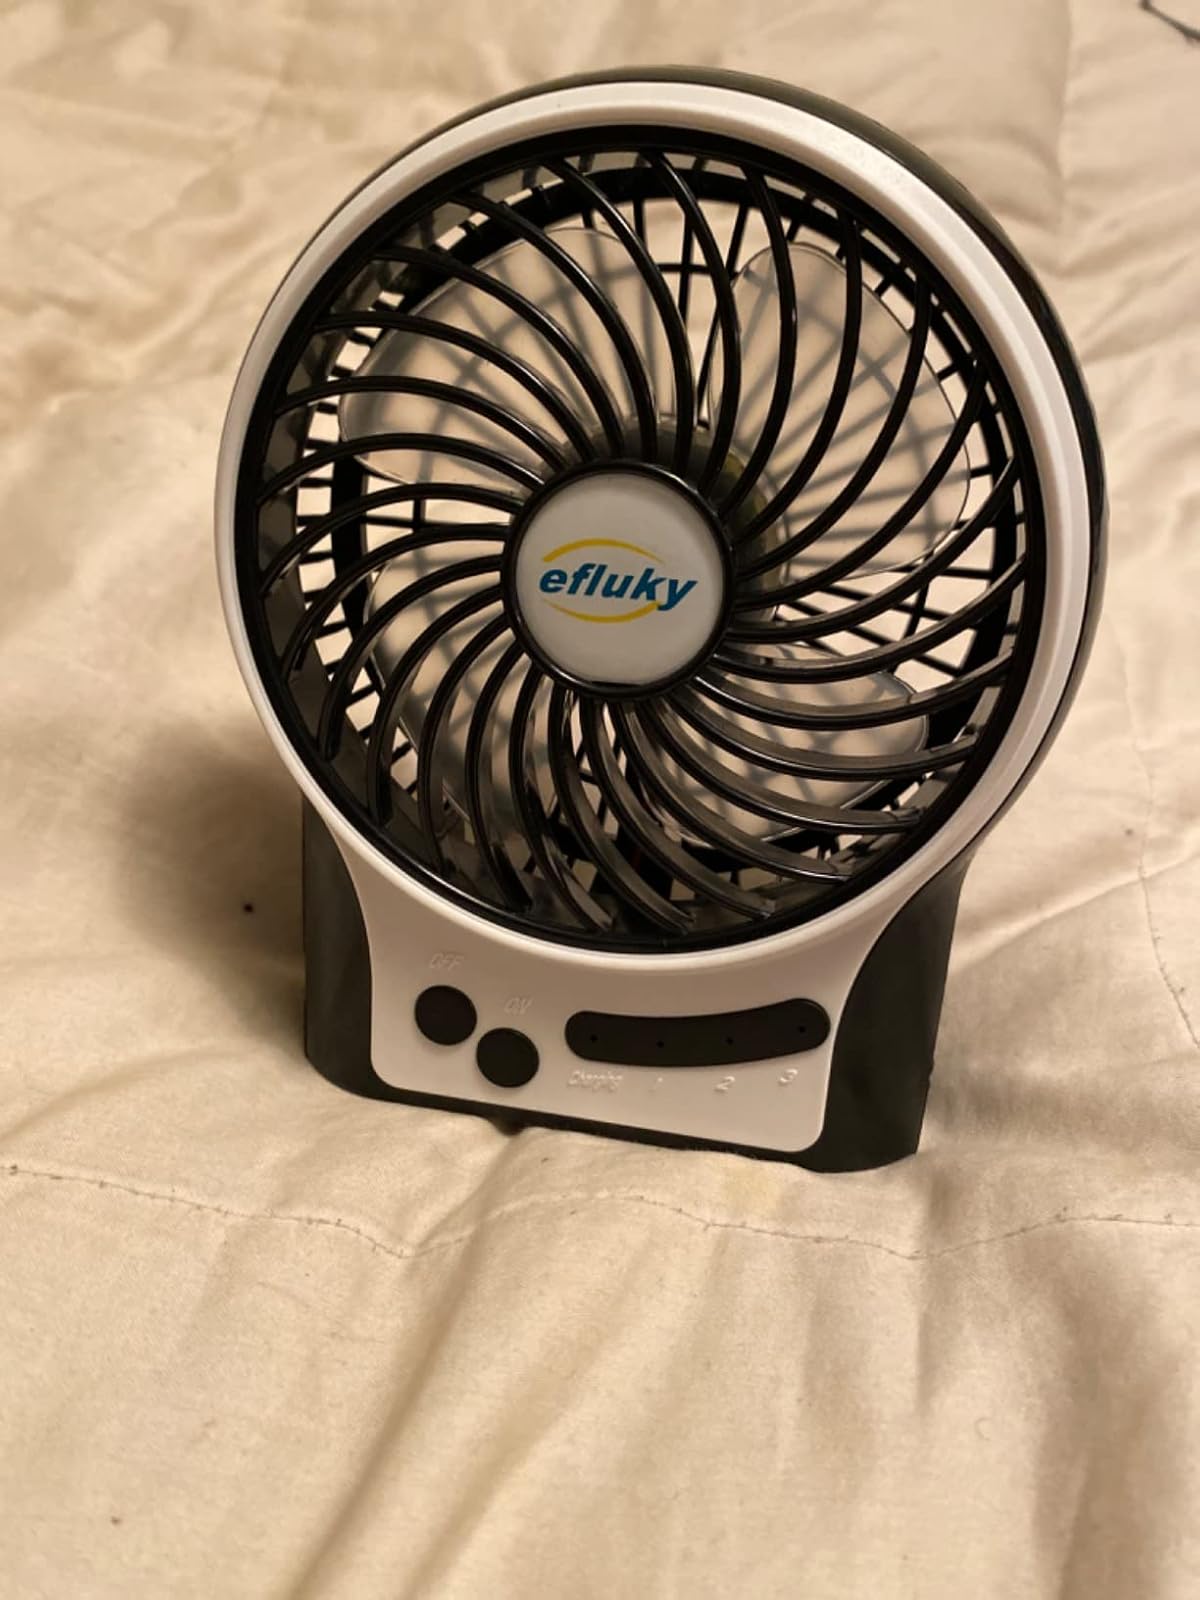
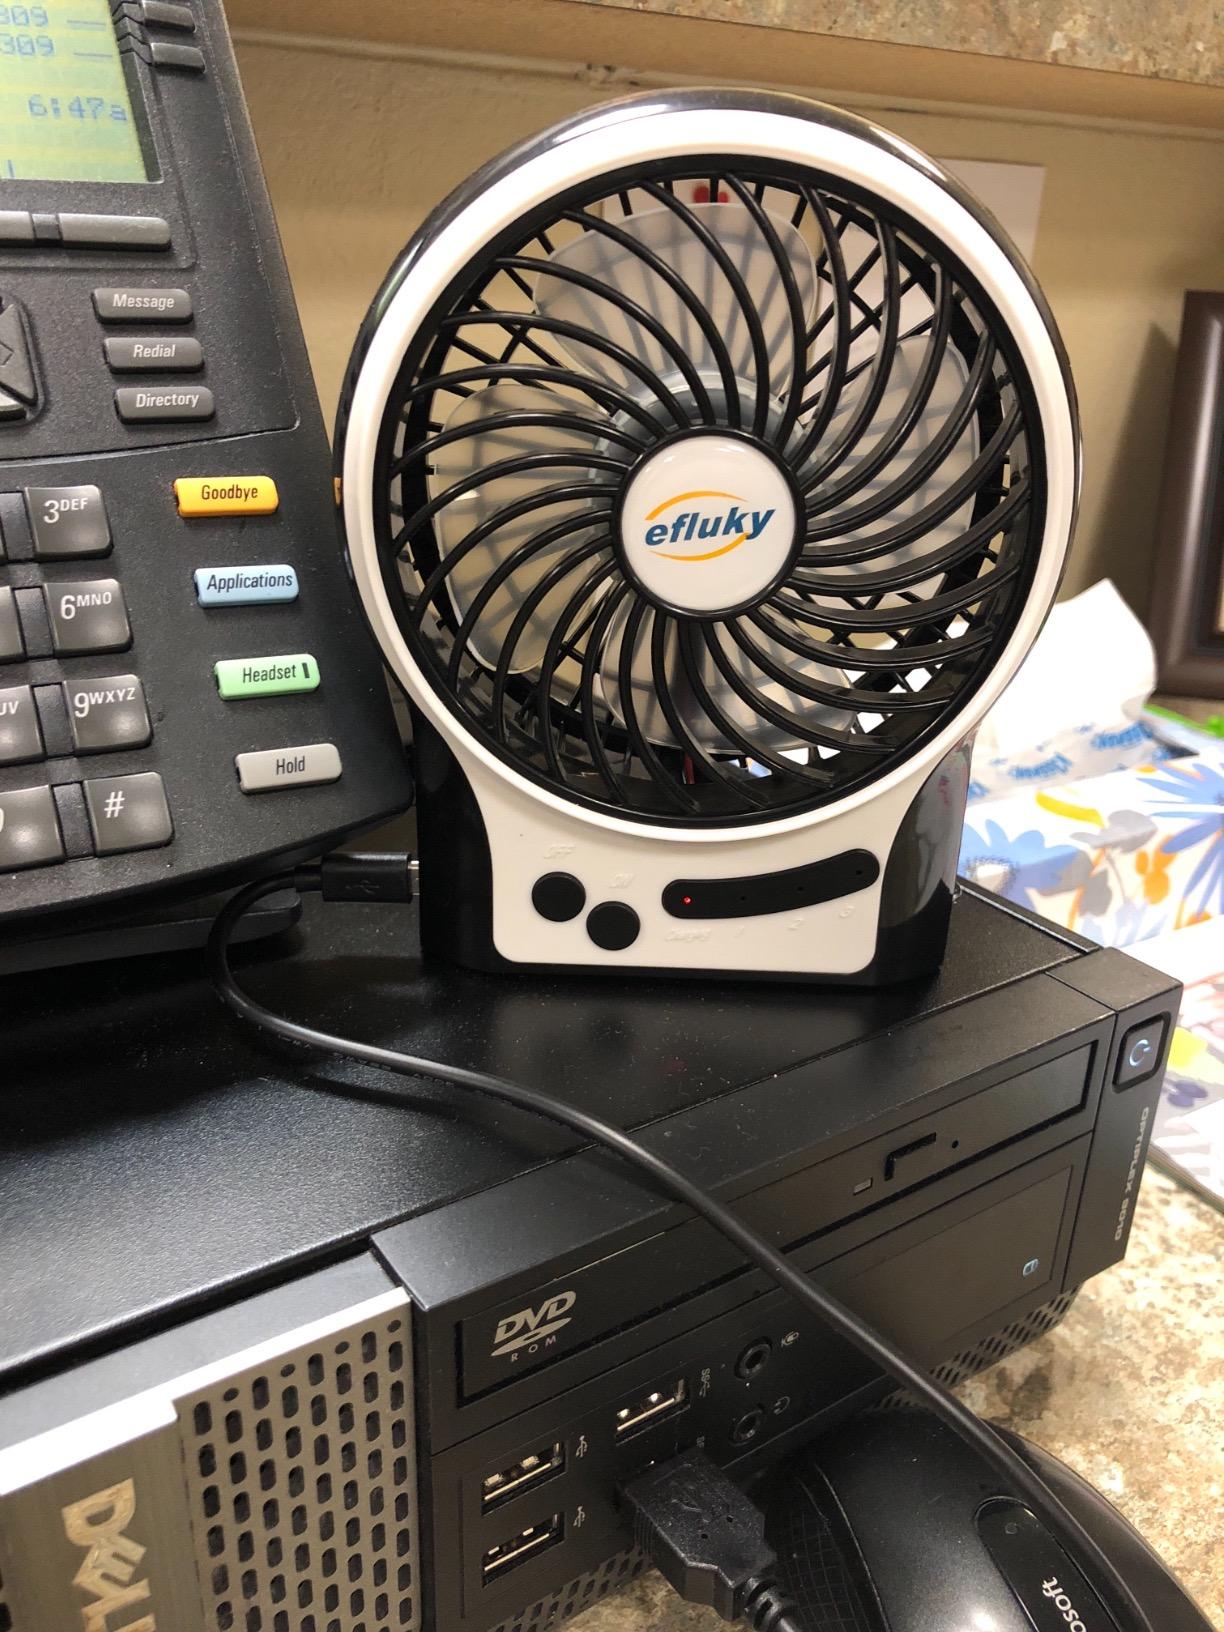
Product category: fan
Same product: yes